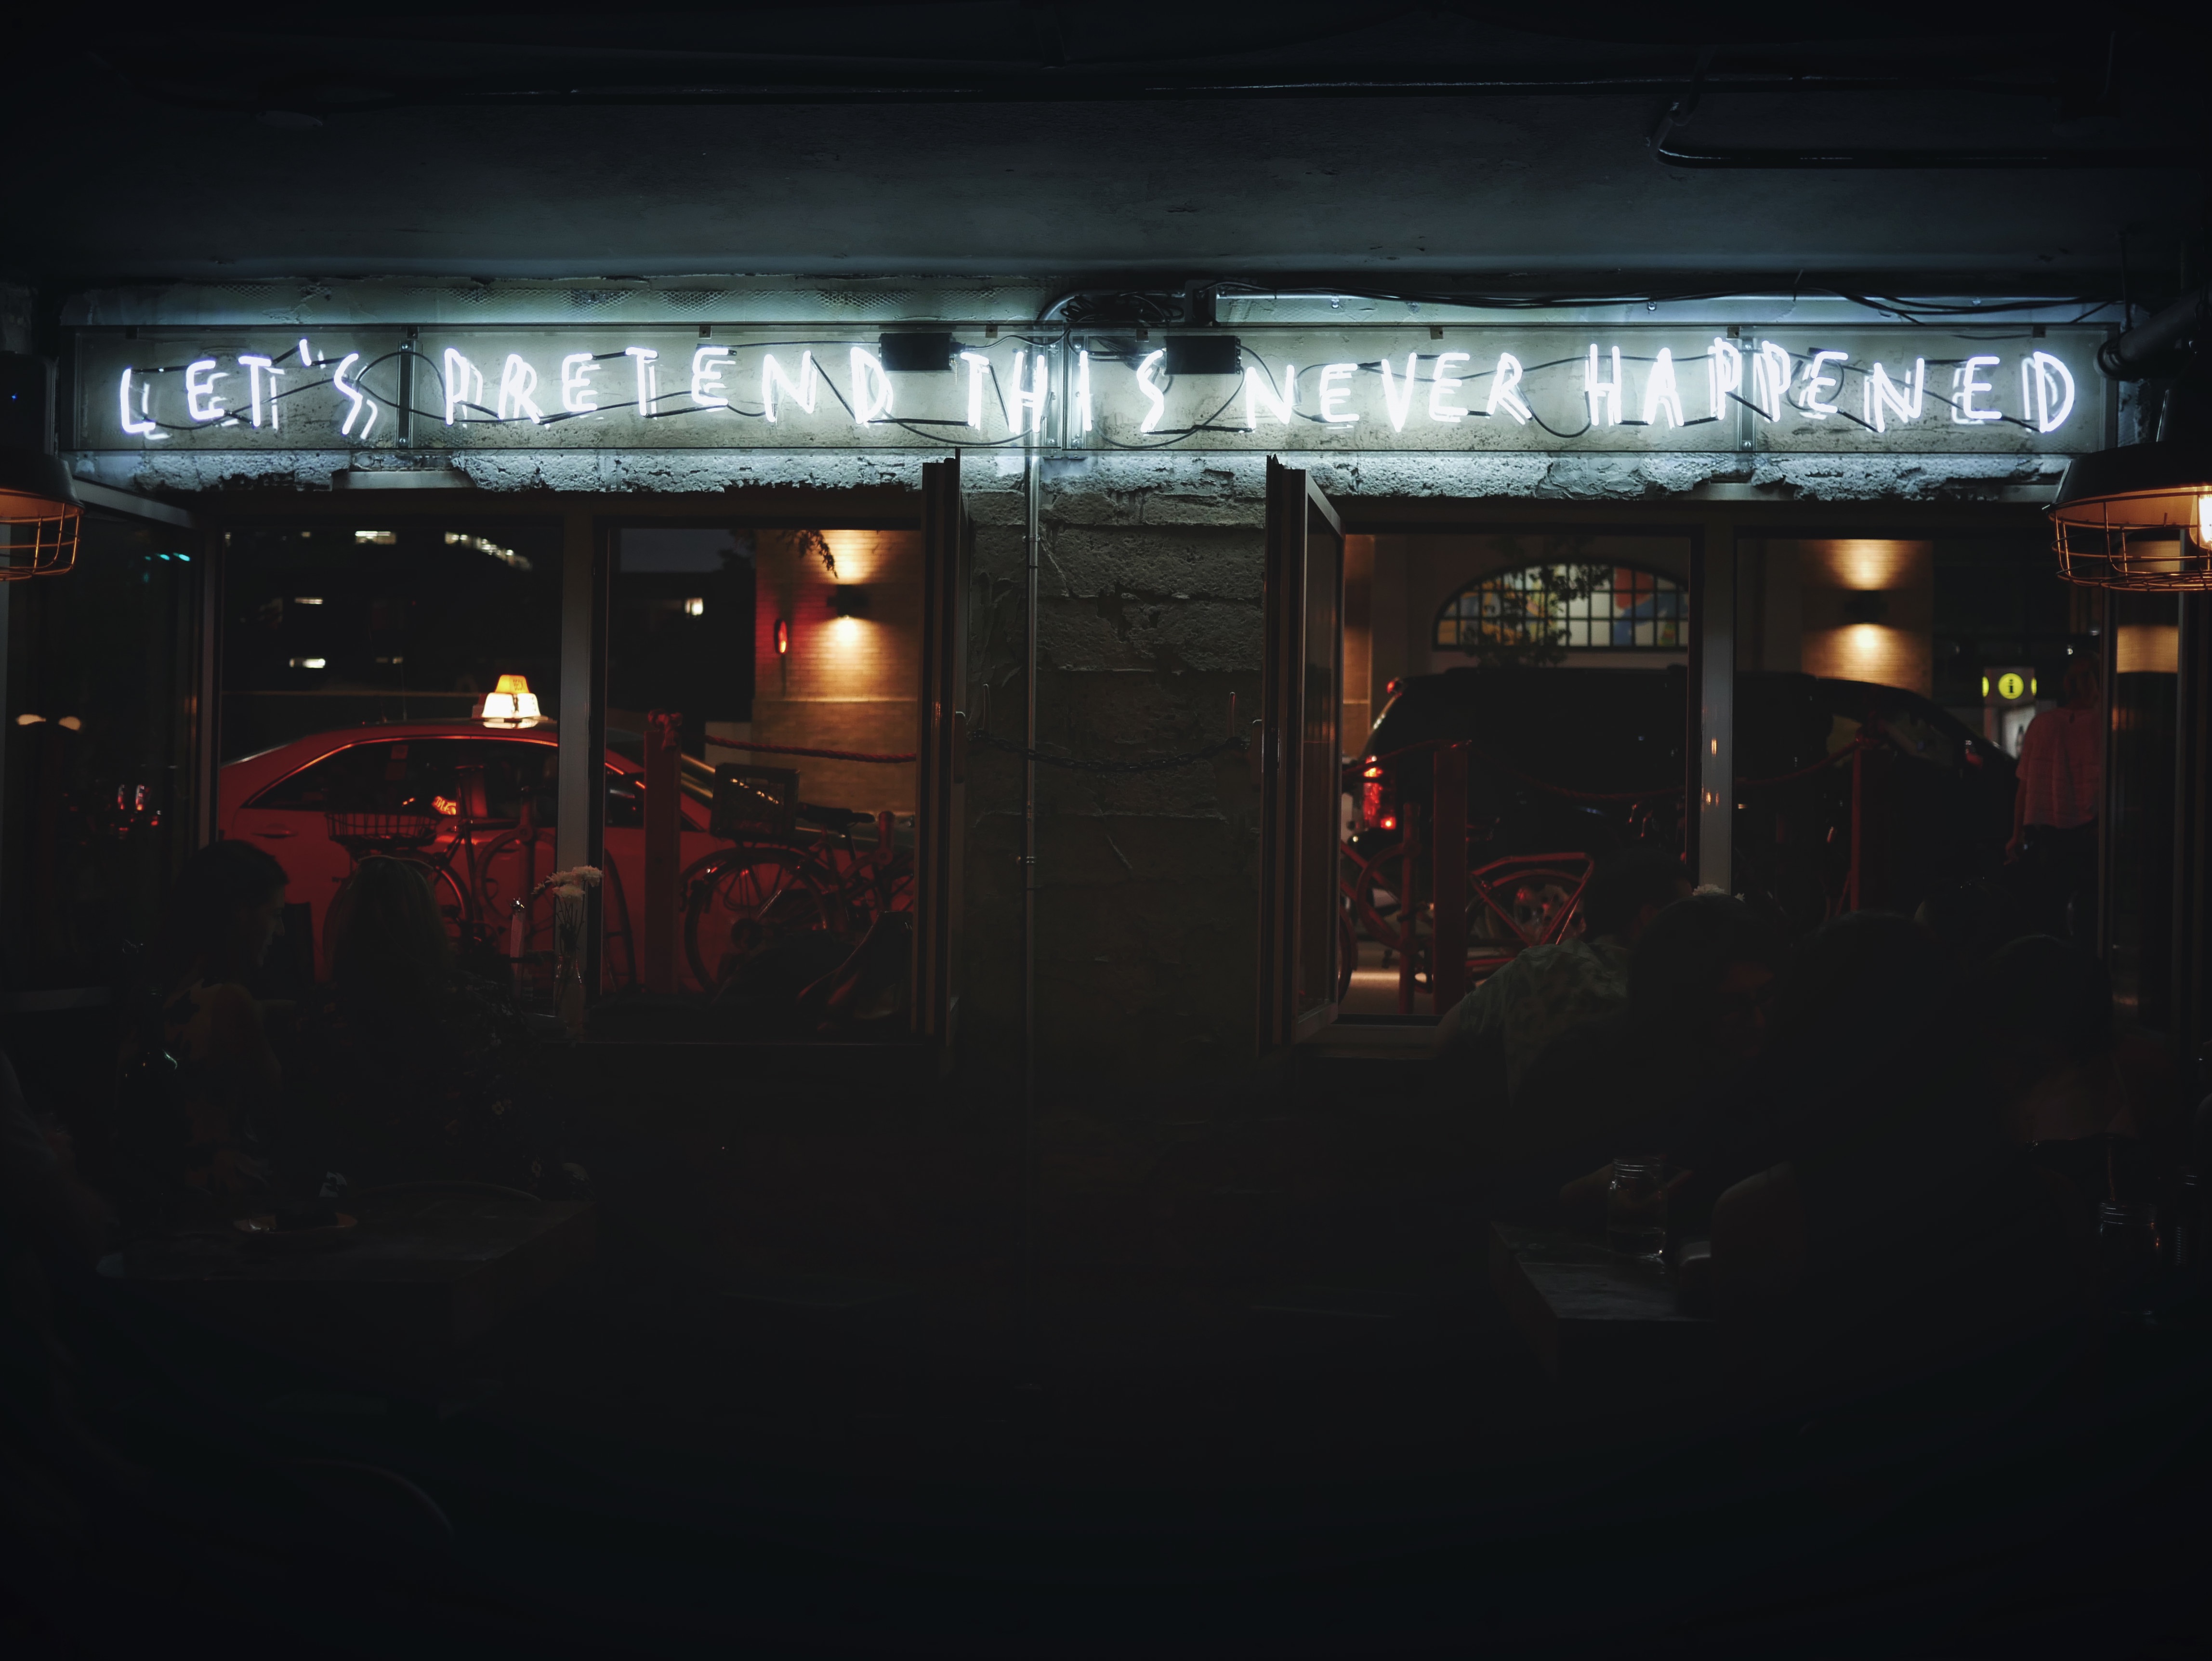
night, restaurant, city, bar, concert, darkness, neon, stage, performance, entertainment, performing arts